2010 Connecticut Huskies football team

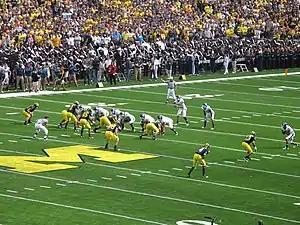

Recap: Connecticut opened the season on the road against the Michigan Wolverines in the first meeting between the two schools. Total attendance for the game was 113,090 at Michigan Stadium. This was the largest crowd ever to attend a college football game.